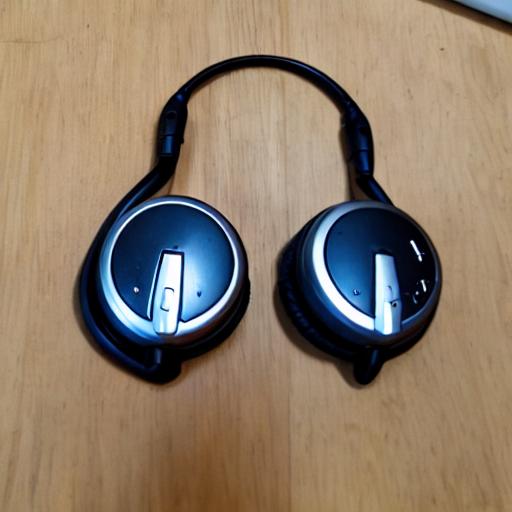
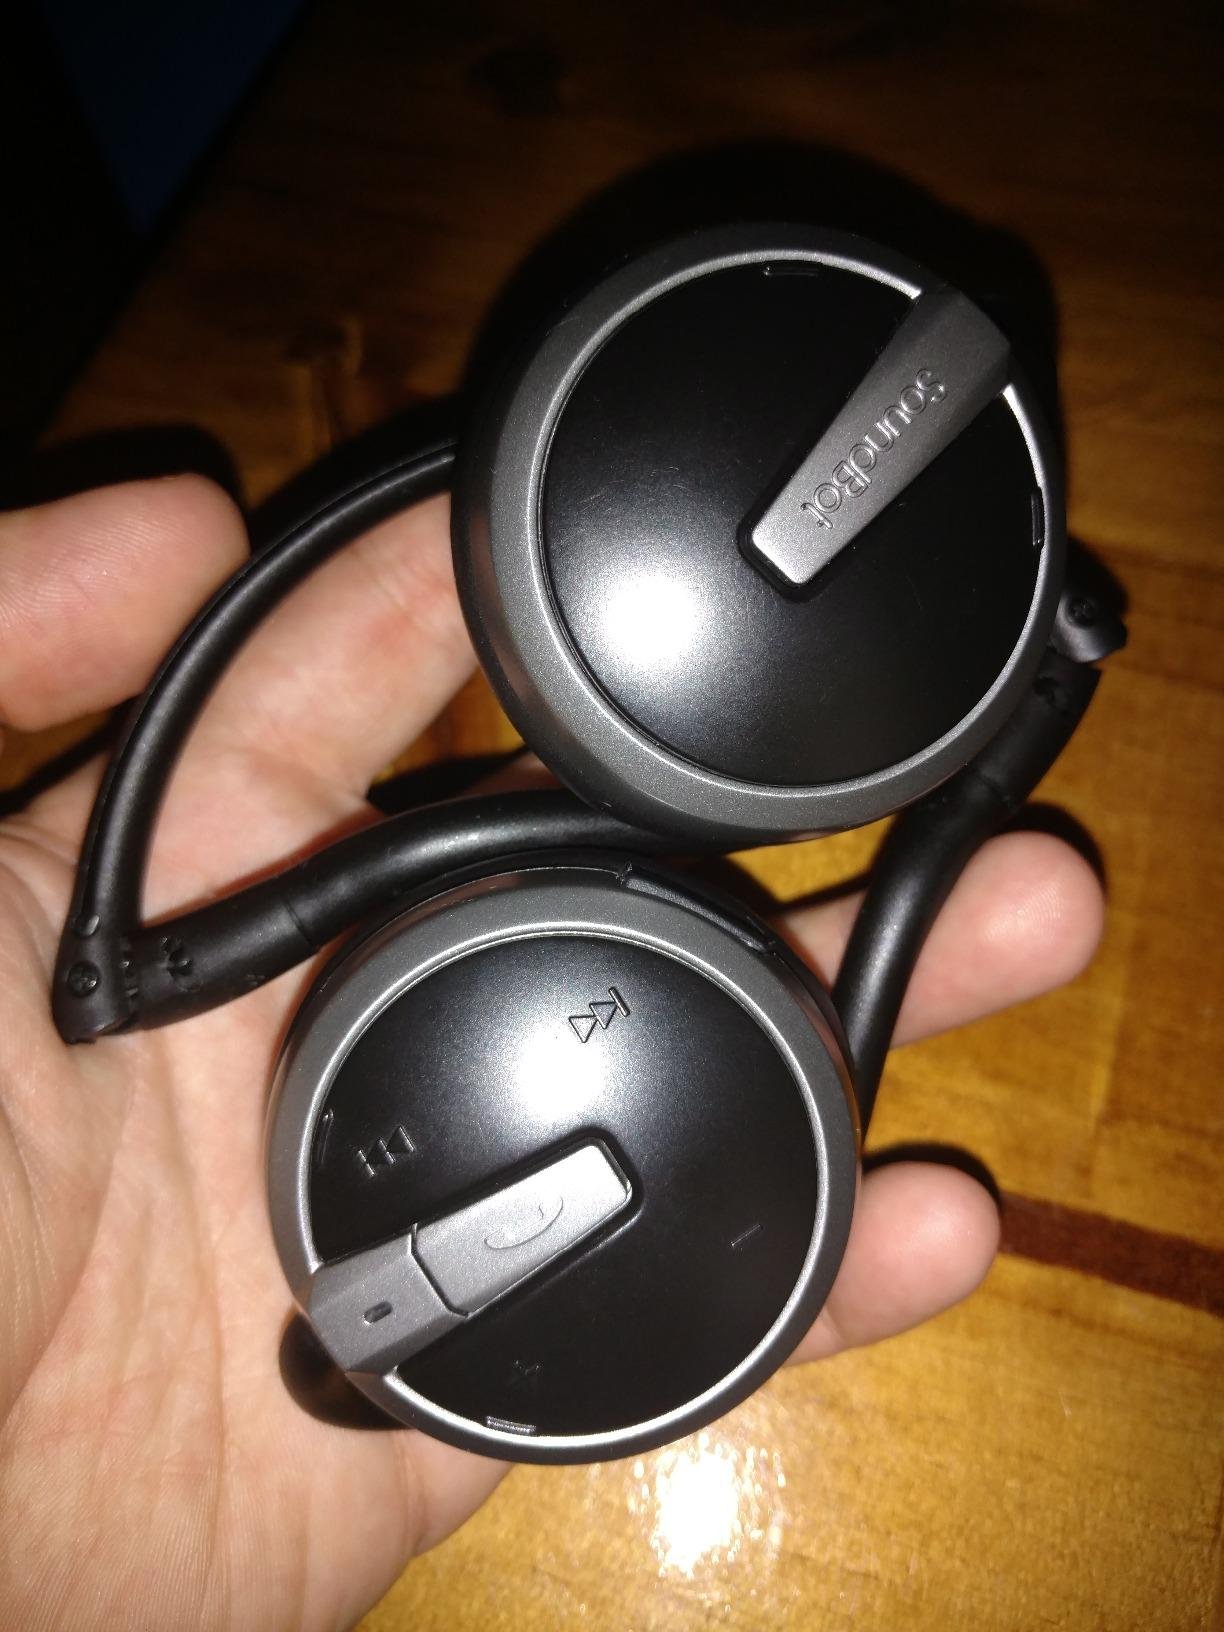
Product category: headphones
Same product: no